West Bergholt

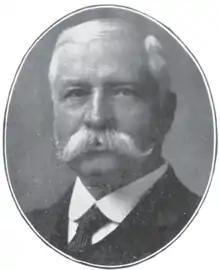
O. G. Orpen

The Daniell family had lived in Colchester since 1509 and were freemen of the town. The first member of the family to start brewing was Thomas Daniel during the 18th century, who produced beer for the workers on his farm. The beer was such a favourite with the men that he started selling it around the village and local area and in 1859 expanded the operation to two new breweries run by his two sons. The firm went from strength to strength and became a public company in 1886, with a value of £30,000. The biggest event for the firm was to have Osmond Orpen marry into the family, who was known as the greatest brewer in England and became the Daniells' head brewer before moving on to be managing director.